Hampton, London

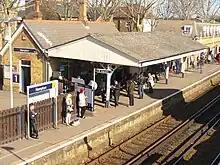
Hampton Station

Rosehill is a prominent 18th century Grade II Listed stock-brick built house on the Upper Sunbury Road. Built for the celebrated 18th century tenor John Beard, it was purchased by the Urban District Council (UDC) in 1902 and used as Council Offices and Library until 1937 when Hampton Council was joined with Twickenham and Teddington, and the whole house was given over for use as the Hampton Library. The building sports blue plaques for former residents, the singer John Beard and William Ewart MP, the Politician behind the Public Libraries Act 1850.